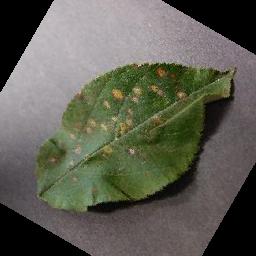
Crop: apple
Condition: cedar_rust